Kransberg Castle

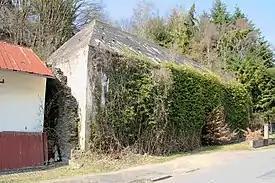
Remains of an alternative guard house to the Adlerhorst complex. Note the slooping roof and scale of the building, and the half demolished stone wall to the left end wall. This entrance complex was originally disguised to look like a Fachwerk (half-timbered) style wooden cottage

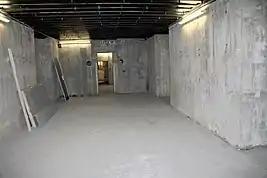
Inside the Adlerhorst bunker under Kransberg Castle

From 1939 to 1941 Albert Speer adapted it for use as Adolf Hitler's main military command headquarters, under the title Adlerhorst. A compound of air-raid standard concrete bunkers were disguised as seven cottages, under which was an extensive bunker complex which linked them to the castle. But on completion the complex was dismissed by Hitler on a visit in February 1940, and Speer subsequently adapted it to serve as the Luftwaffe headquarters during Operation Sea Lion, the invasion of Great Britain. (Some characteristic elements of Speer's architectural style are still apparent in 2010.)